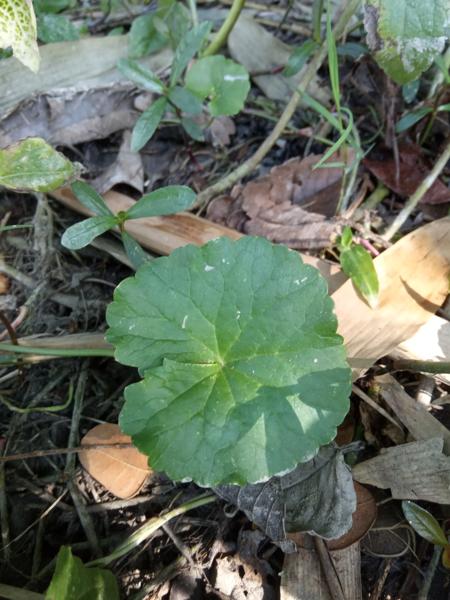
Weed species: Centella asiatica